Pabillonis

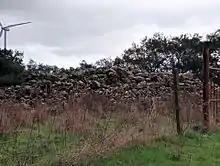
Nuraghe Dom'e Campu

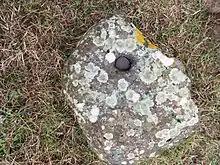
A worked stone of nuraghe Surbiu

To these two nuraghi, just mentioned, must also be added three others of which no trace remains or almost remains: